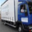
Label: truck